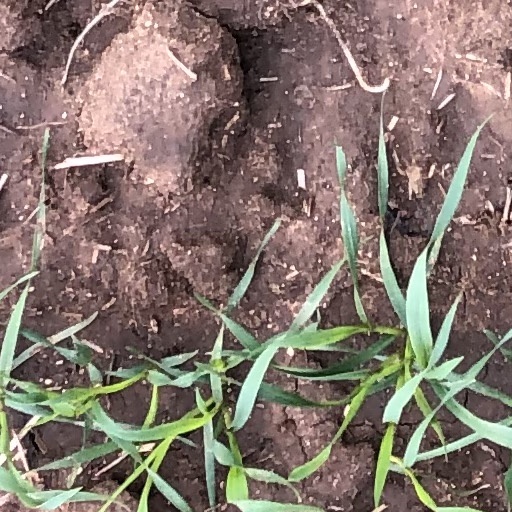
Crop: wheat